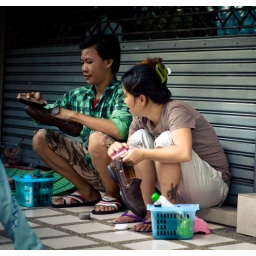
$2, while you sit in the bar next door (in your socks)